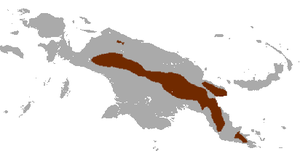
Bartons langnæbbede myrepindsvin
Bartons langnæbbede myrepindsvin udbredelse
Bartons langnæbbede myrepindsvin udbredelse
Bartons langnæbbede myrepindsvin er et kloakdyr der lever på nordøst- og syd-Ny Guinea. Den lever primært i 2000 til 3000 meters højde, og er 55-60 cm lang.